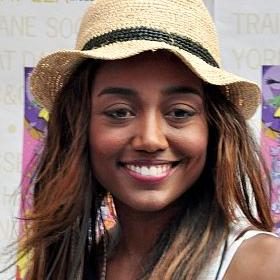
Age: 26